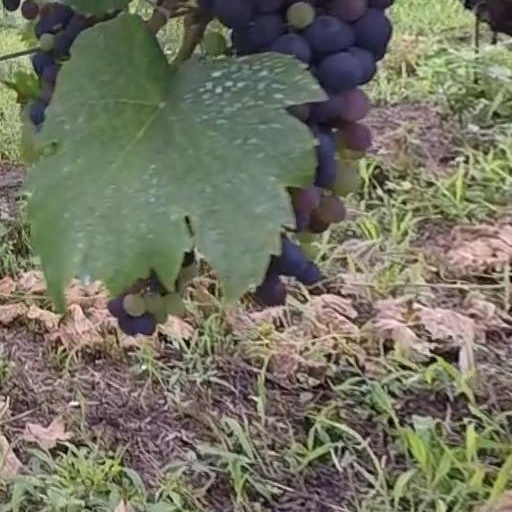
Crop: grape